Degtyaryov machine gun

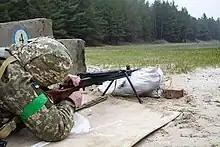
Ukrainian Territorial Defense Forces soldier training with a DPM machine gun during the Russian invasion of Ukraine

Despite its limitations, the DP had a reputation as a relatively effective light support weapon. It was nicknamed the "Record player" (proigryvatel') by Red Army troops because of its rotating disc-shaped pan magazine.